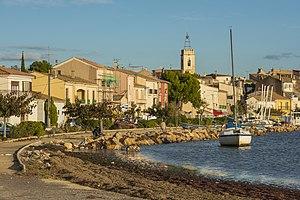
Près de l'étang de Thau à Bouzigues, Hérault, France.